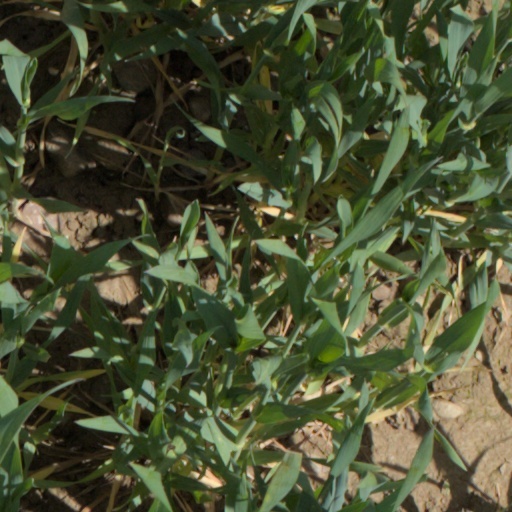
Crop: wheat